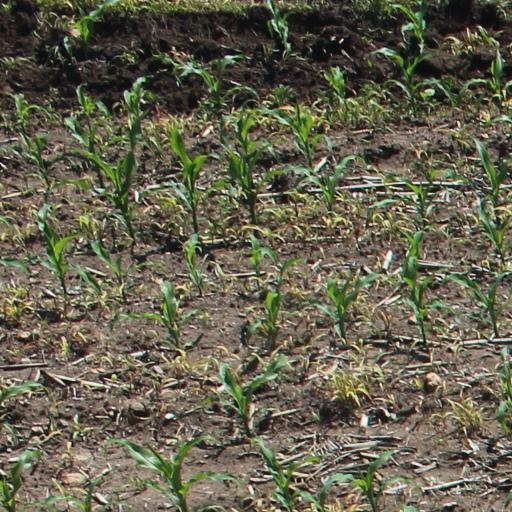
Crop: maize; corn